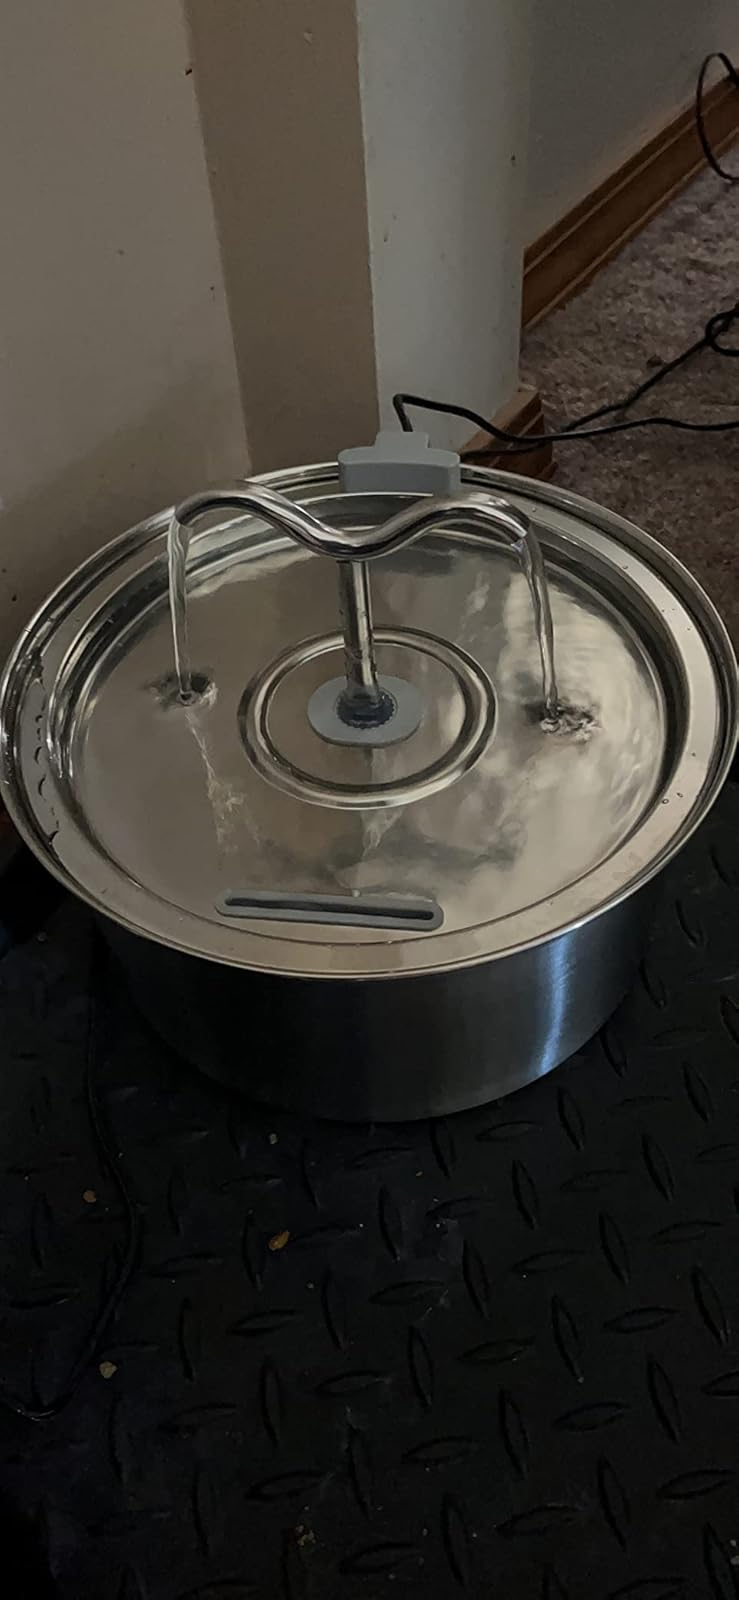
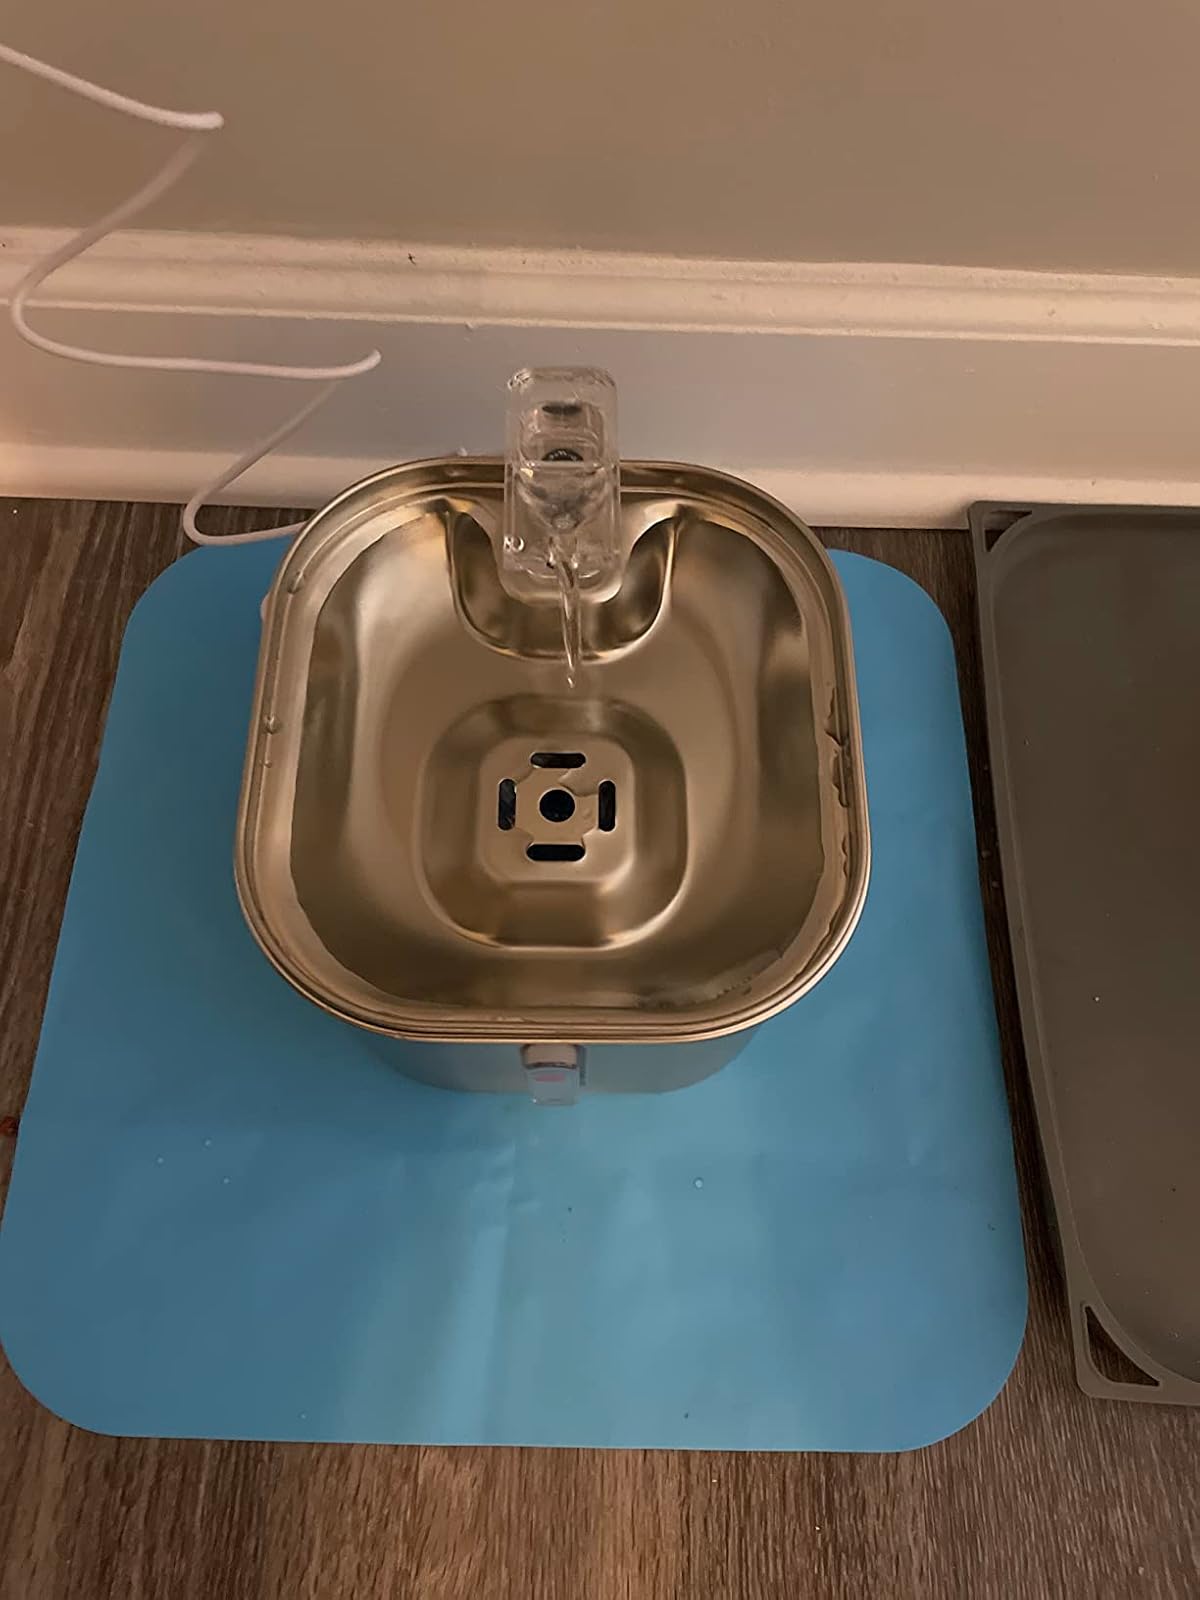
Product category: items_bowl
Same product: no